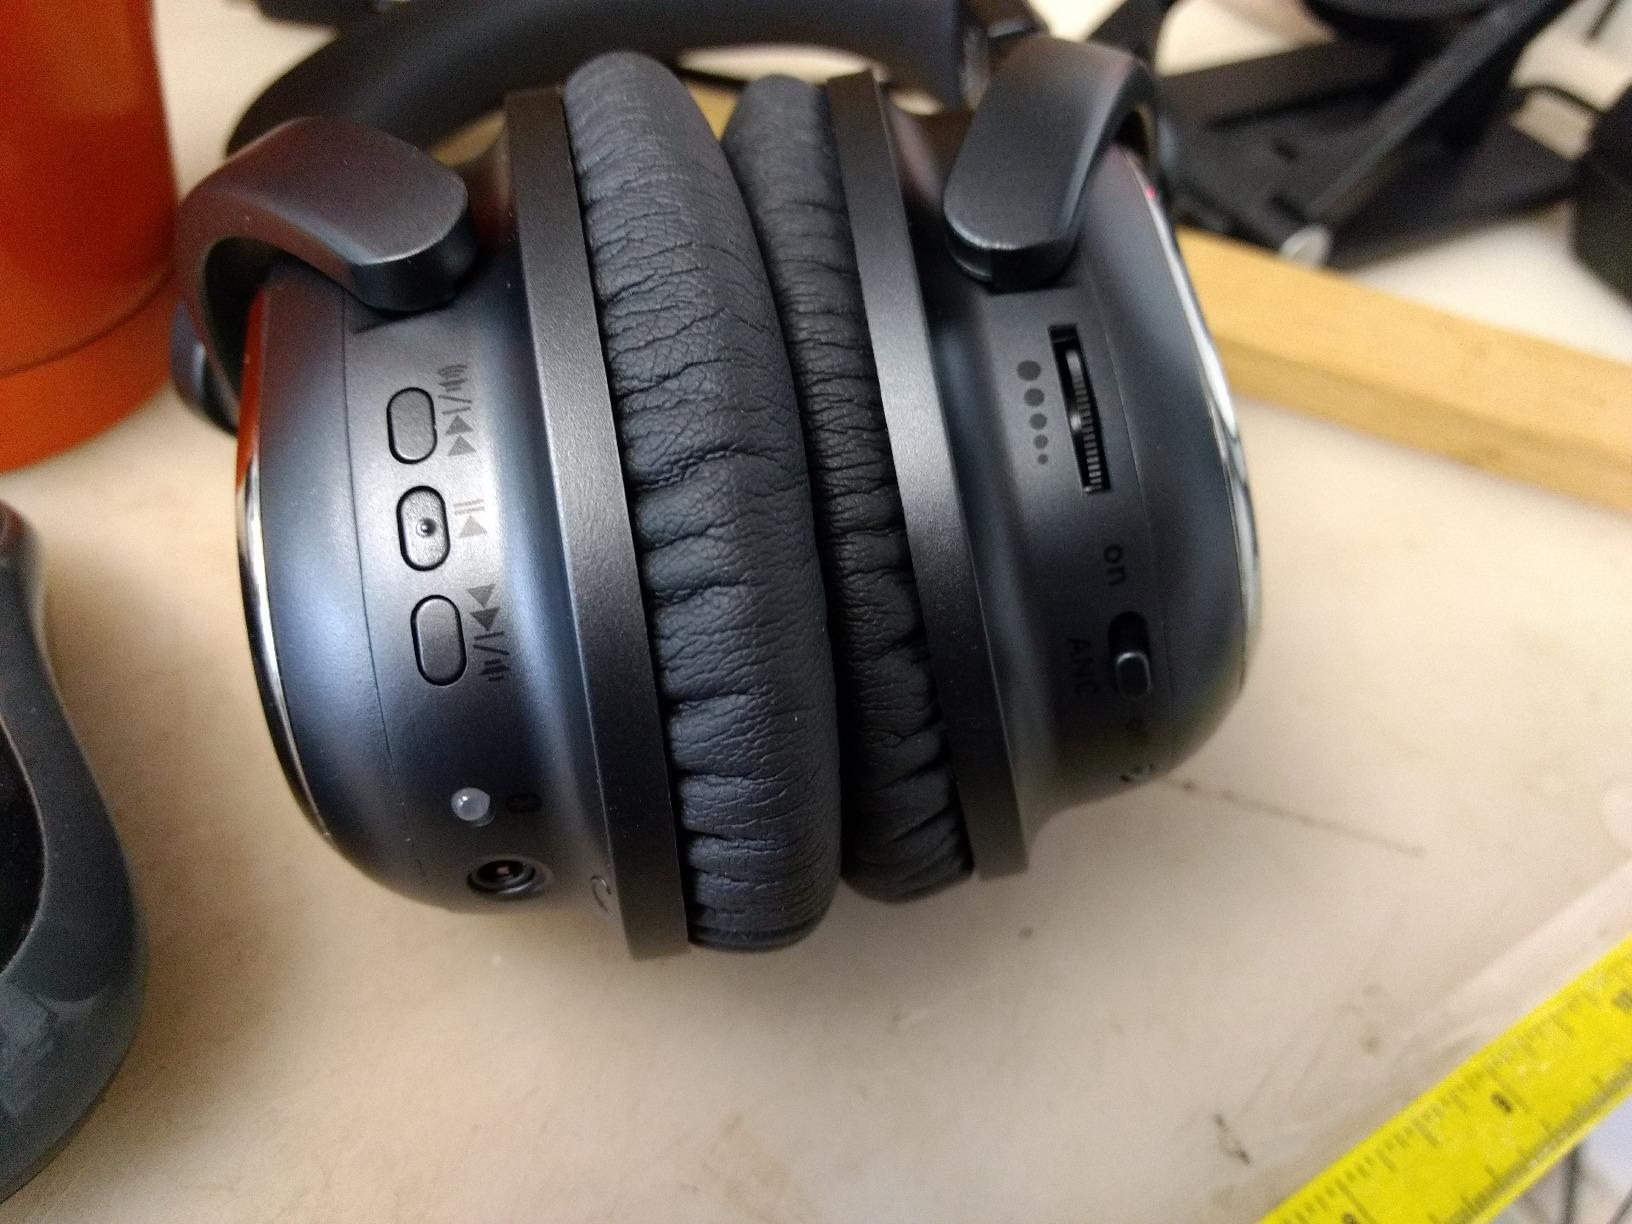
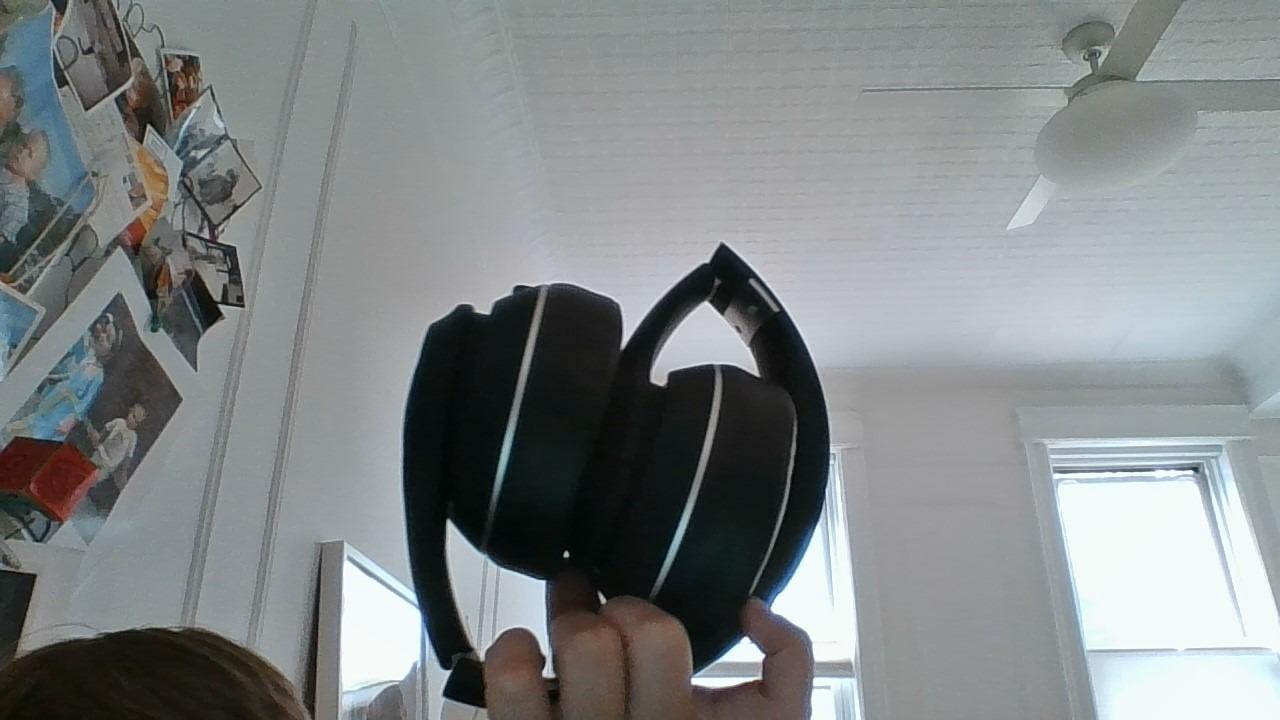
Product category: headphones
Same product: no